True Crime: New York City

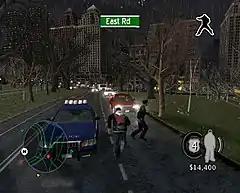
Basic gameplay in the PlayStation 2 version of the game. The HUD shows the mini-map on the bottom left, Marcus' funds, rank and health on the bottom right, and his current fighting style on the top right.

"True Crime" is an open world action-adventure game played from a third-person perspective, in which the player controls Detective Marcus Reed of the PDNY. There are four "major cases" in the game: the Magdalena Cartel, the Palermo Mob, the Presidents Club, and the Shadow Tong. When the game begins, only the Magdalena Cartel case is available, but once that case has been closed, the player is free to take on the remaining three cases in any order they wish.